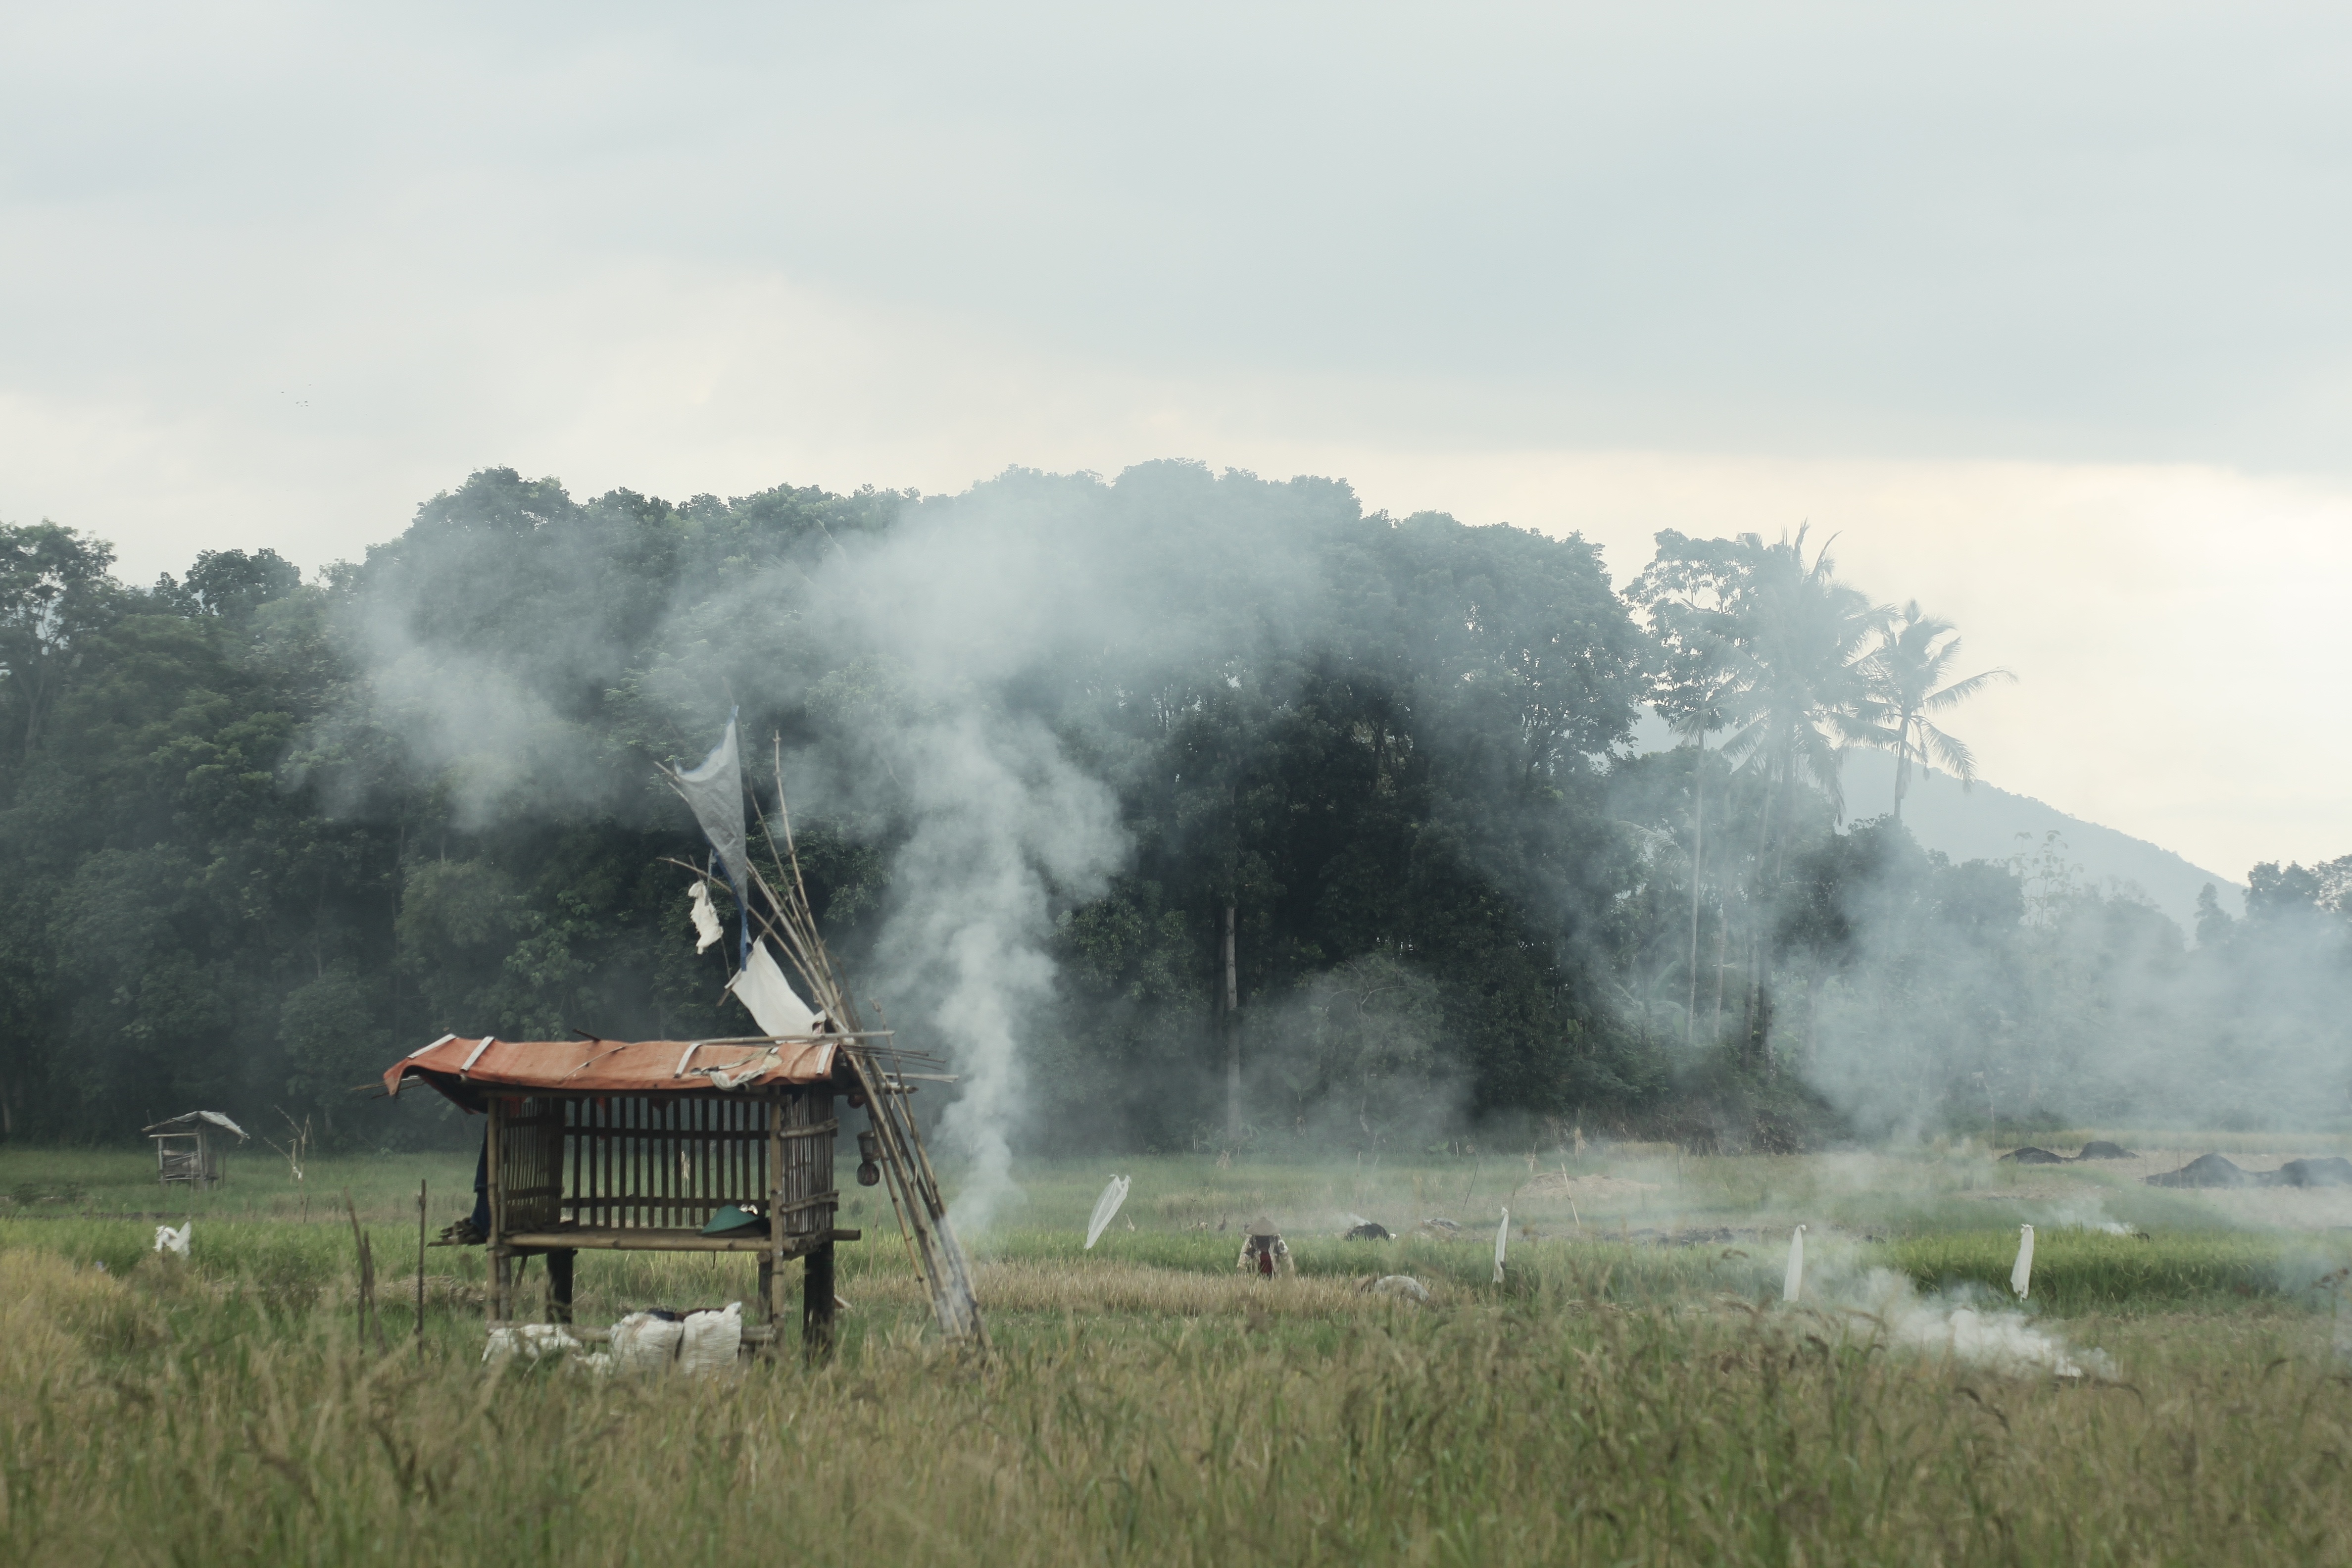
fog, mist, prairie, morning, fire, wildfire, rural area, atmospheric phenomenon